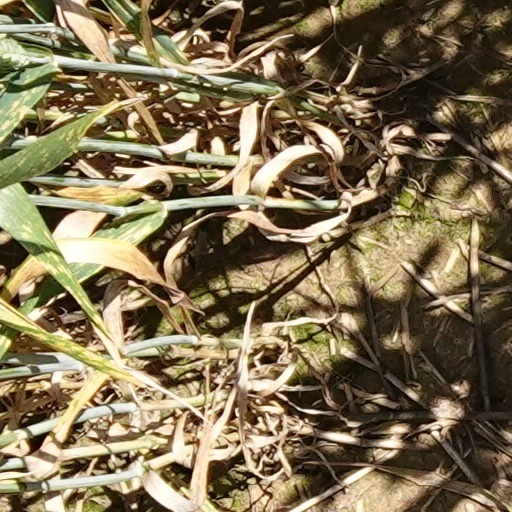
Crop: wheat